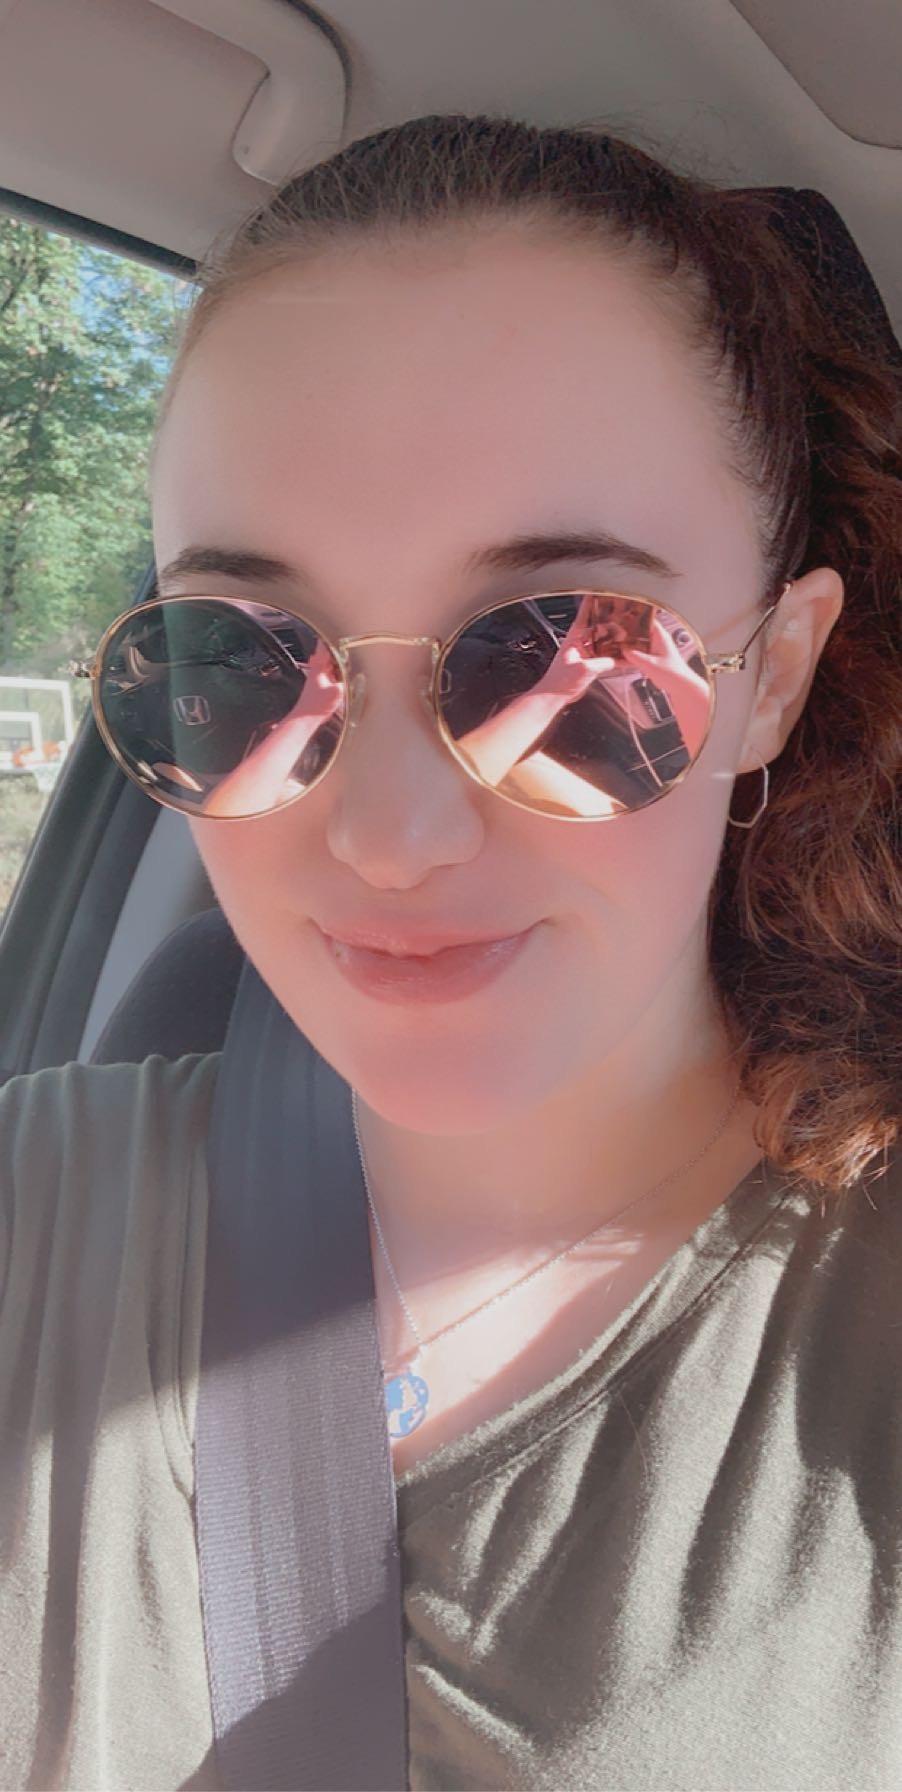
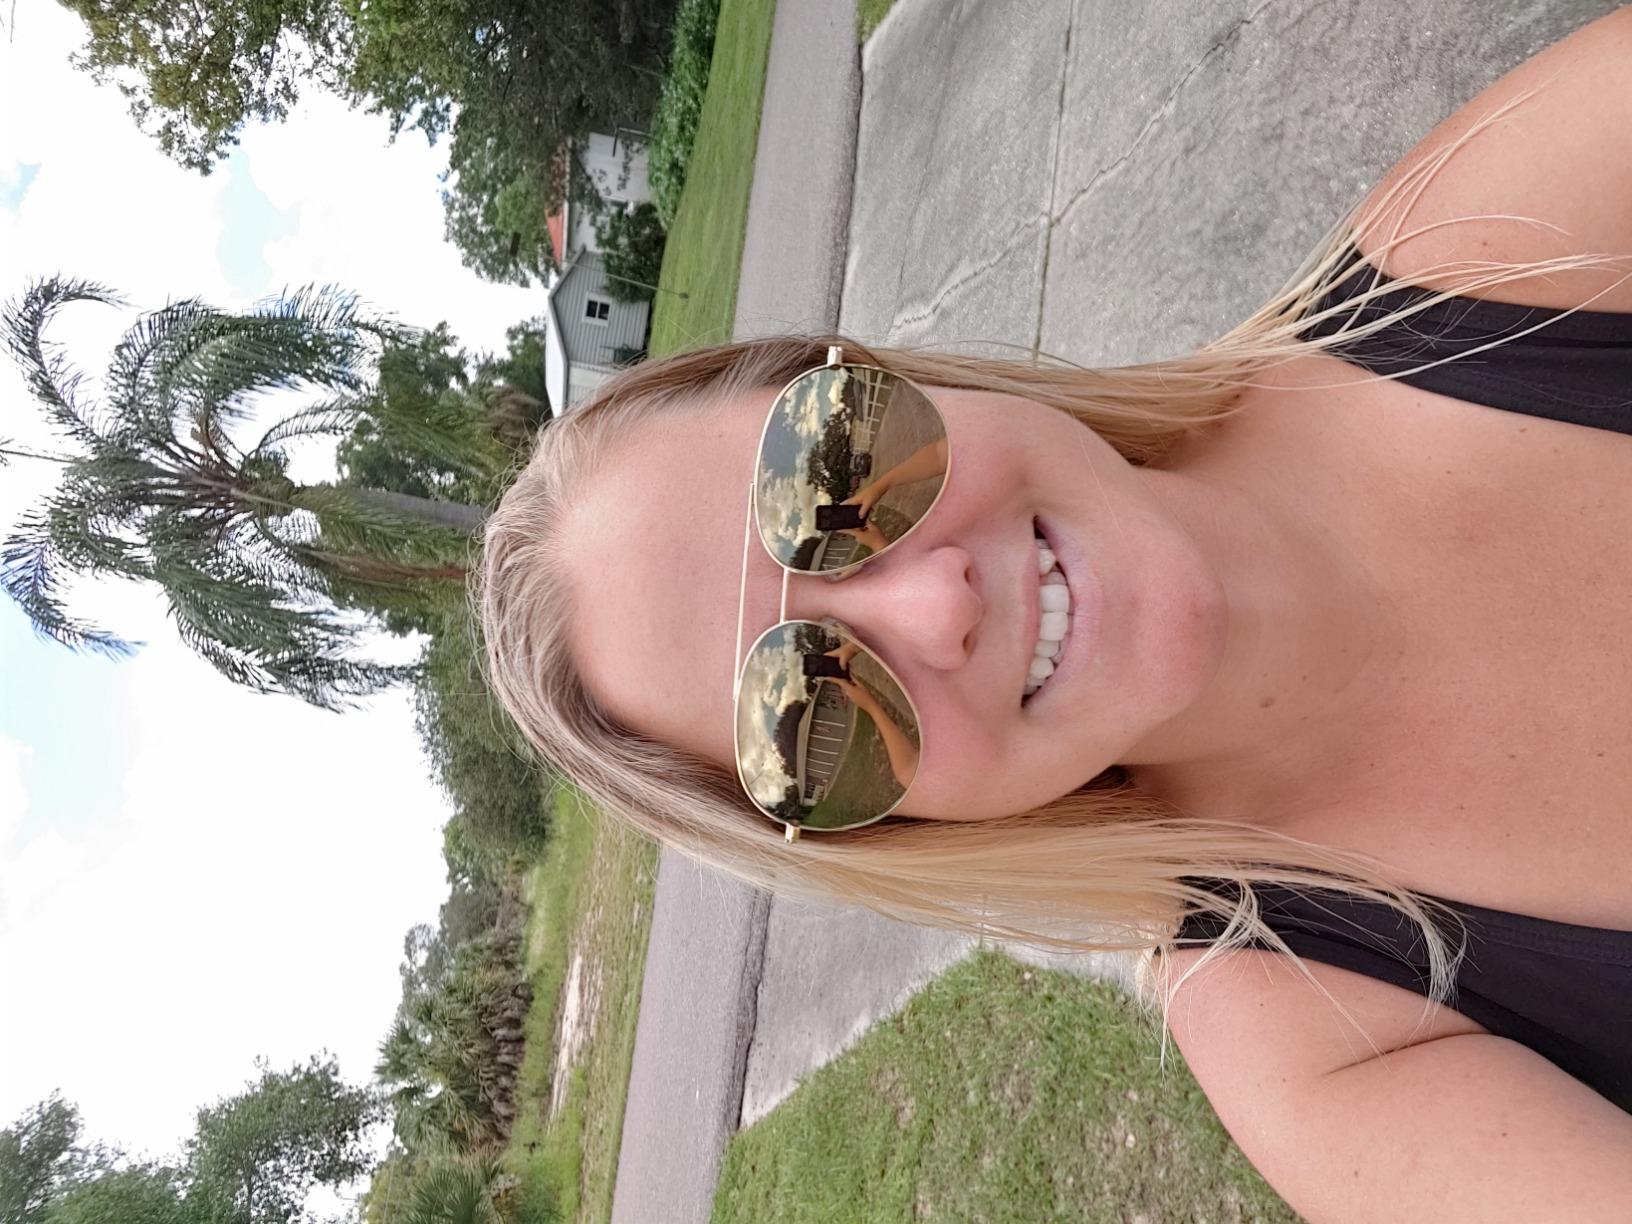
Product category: accessories_sunglasses
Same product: no